Garamond

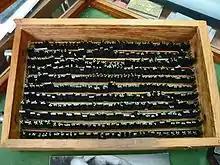
Garamond's punches for the Grecs du roi type

The "Grecs du roi" punches and matrices remain the property of the French government. They were extremely influential and directly copied by many engravers for other printers, becoming the basis of Greek typeface design for the next two centuries.